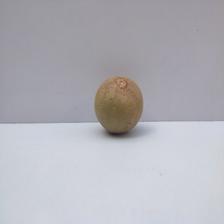
Size: Small